Bernd Meier

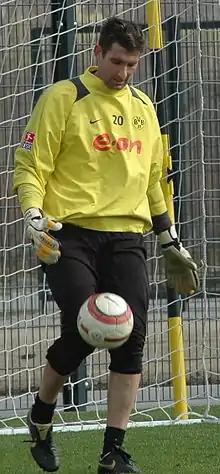
Meier in 2006

Bernd Meier (11 February 1972 – 2 August 2012) was a German professional footballer who played as a goalkeeper.